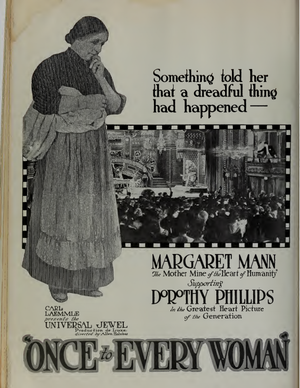
L'oiseau s'envole est un film américain réalisé par Allen Holubar, sorti en 1920.